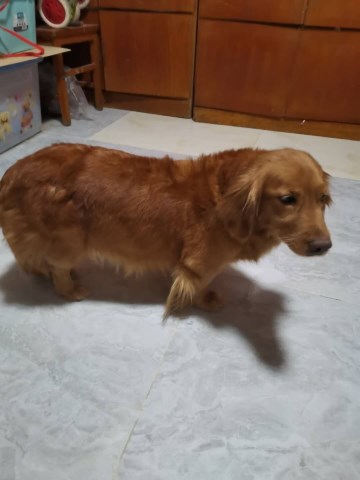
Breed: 5355-n000126-golden_retriever